Fernandão (footballer, born 1987)

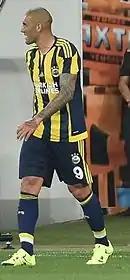
Fernandao playing for Fenerbahçe in 2016

In January 2014, Fernandão joined Turkish Süper Lig team Bursaspor on loan, and he scored two goals on his debut match against Eskişehirspor which Bursaspor won 3–1 at Bursa Atatürk Stadium.